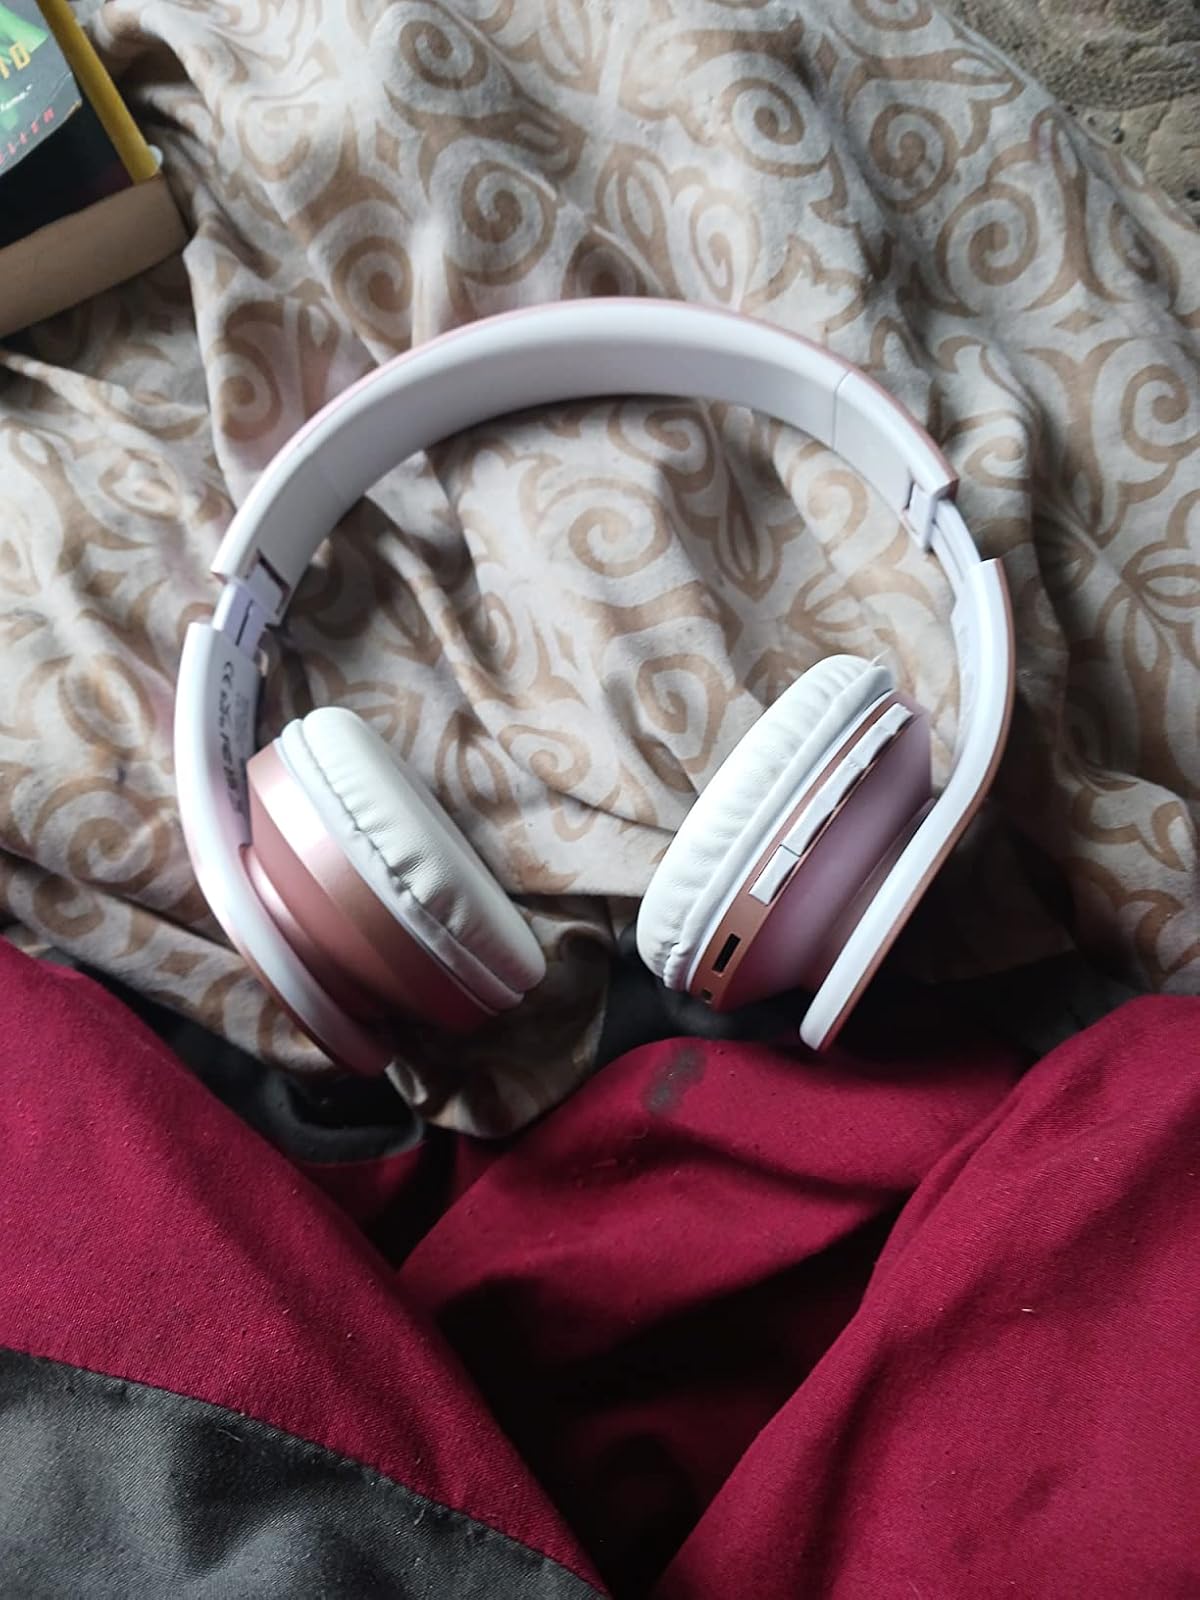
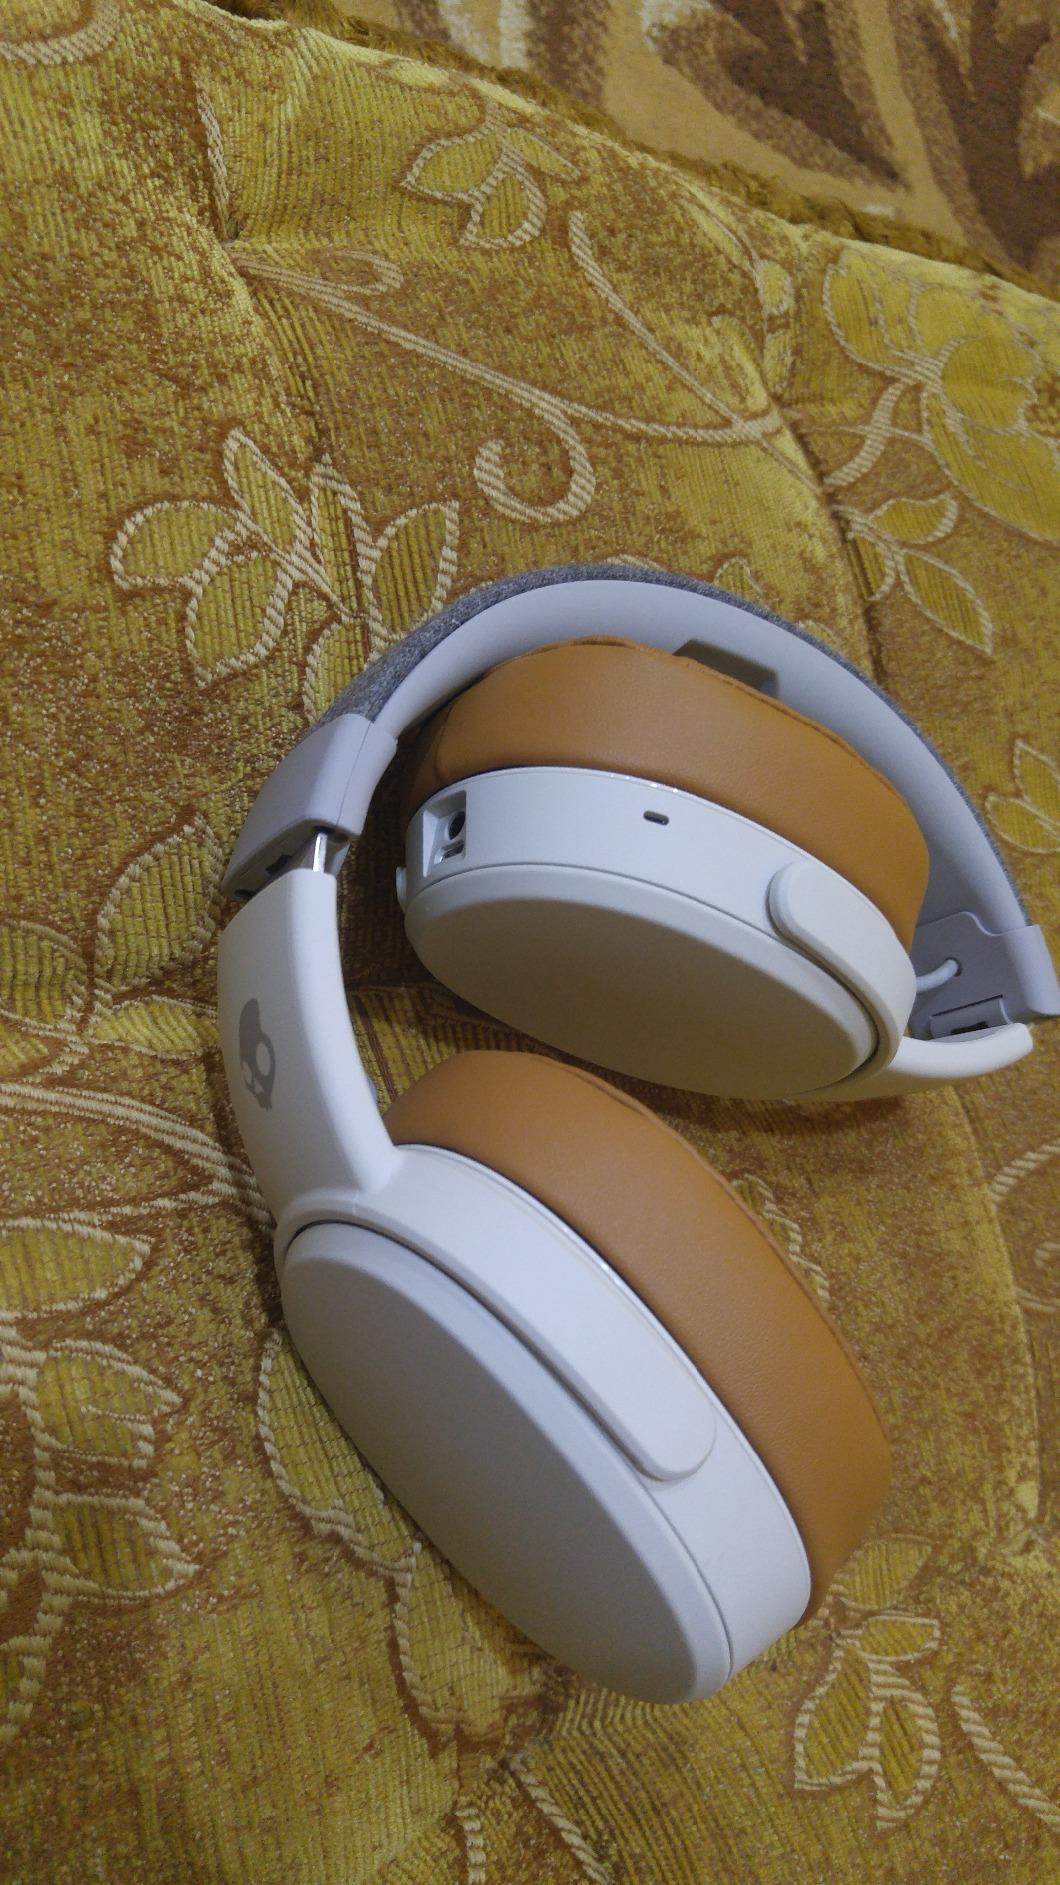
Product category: headphones
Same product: no